Emblem of New Hampshire

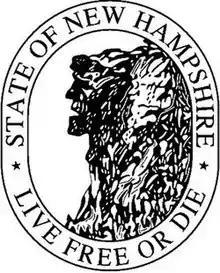
The state emblem

The State Emblem of New Hampshire is an elliptical panel with a picture of the Old Man of the Mountain surrounded on the top by the state name and on the bottom by the state motto, "Live Free or Die." The emblem was officially declared by the New Hampshire General Court in 1945. In 1957, the emblem law, RSA 3:1, was amended to swap the positioning of the state motto and state name. The emblem law states that the emblem "may be placed on all printed or related material issued by the state and its subdivisions relative to the development of recreational, industrial, and agricultural resources of the state."